Place de la Bataille-de-Stalingrad

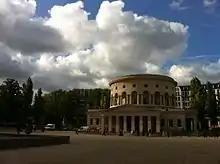
Place de la Bataille de Stalingrad - La Rotonde, a fragment of the Wall of the Ferme générale

The square is the location of the Rotonde de la Villette, a Neoclassical toll house once used to tax goods entering the city.